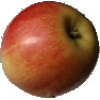
Label: Apple Red 2